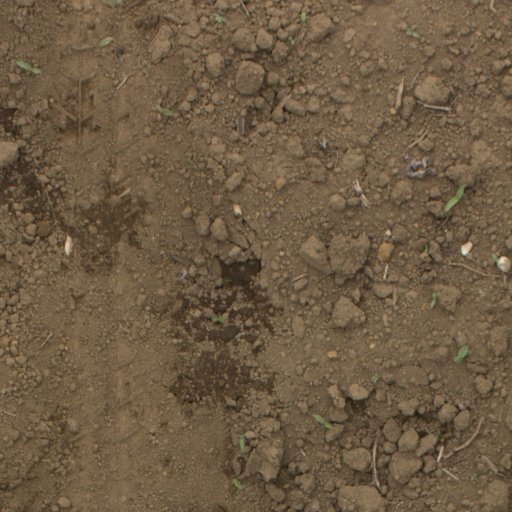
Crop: Jerusalem artichoke